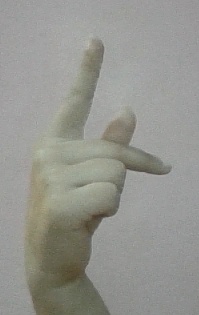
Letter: dha